IBM dictation machines

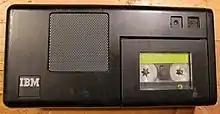
IBM Executive Recorder

In 1979 IBM announced a Mini-Cassette dictation recorder called the IBM Executive Recorder, manufactured by a third party in Japan. It weighs and can record 30 minutes. It can also be used as a transcriber with an optional foot-pedal, headset and power adapter. The sound quality is poor compared to competing micro-cassette machines and it is incompatible with either IBM's magnetic belt or 6:5 models. In response to complaints, IBM Austin developed a dual-media transcriber (Model 292) that accepts both the mini-cassette and the 6:5 cartridge.